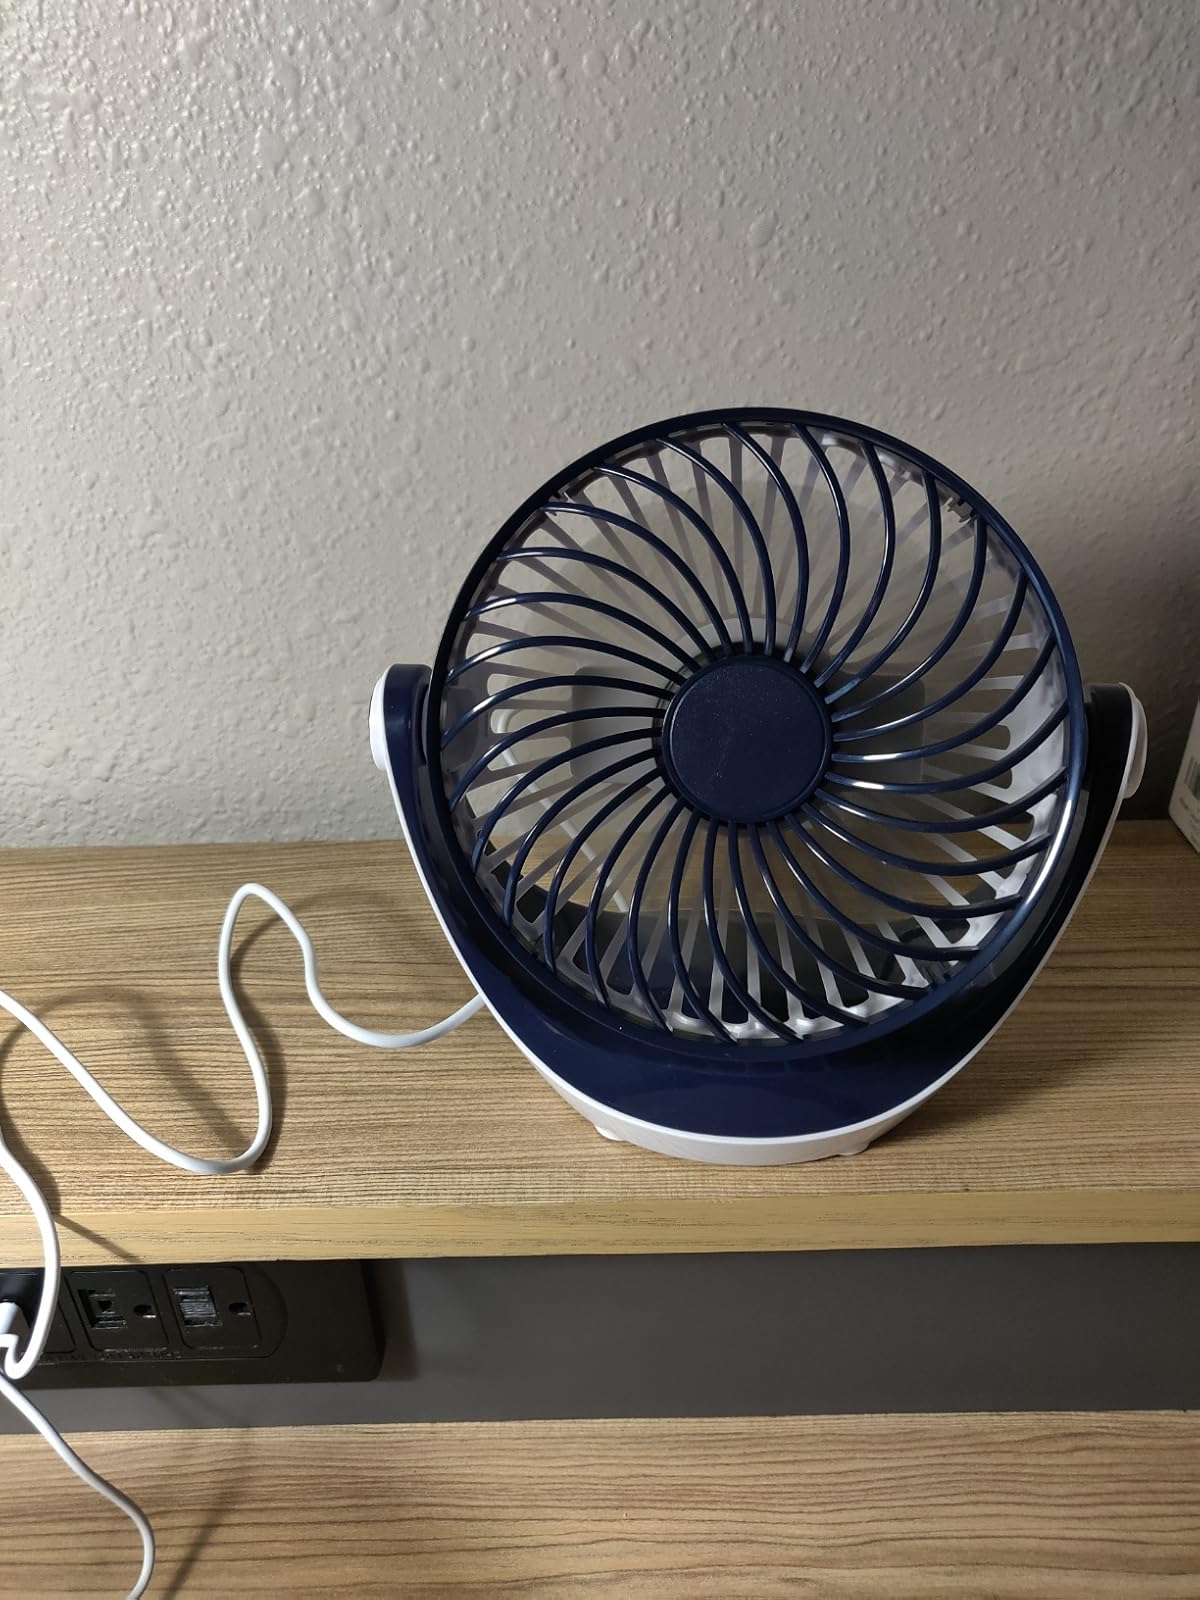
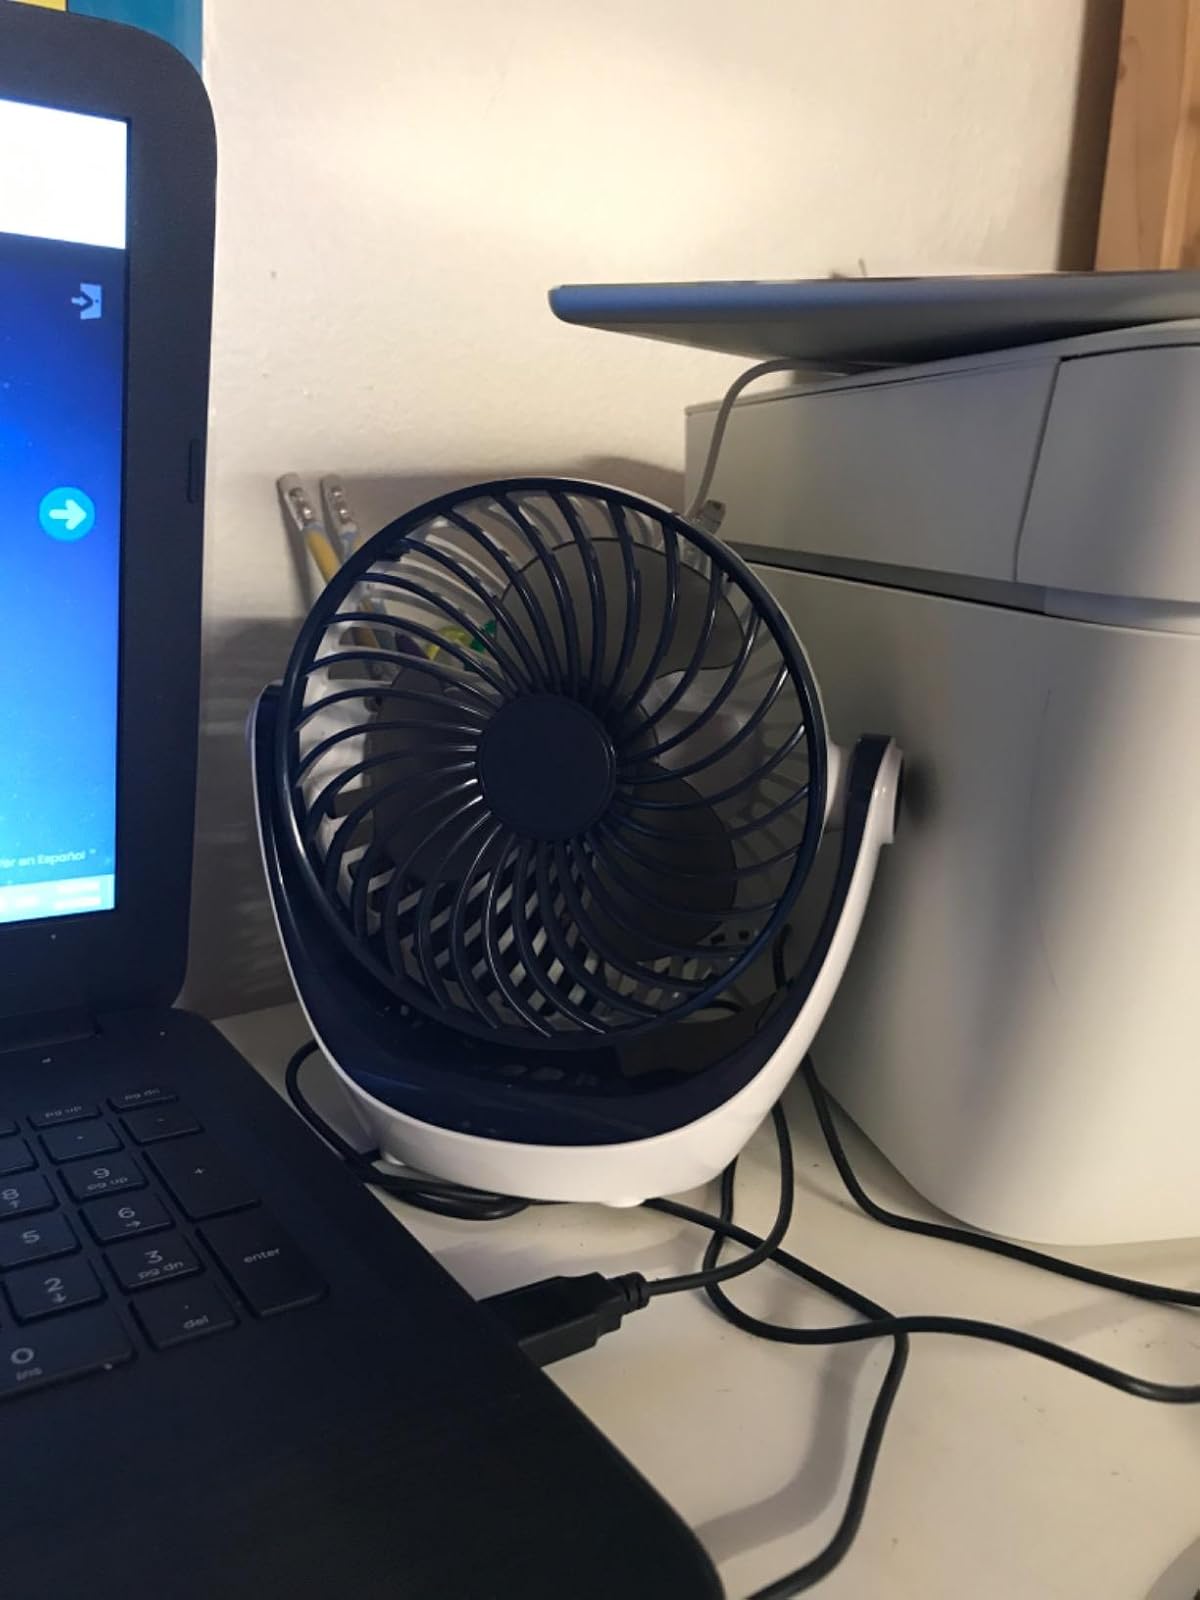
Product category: fan
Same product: yes